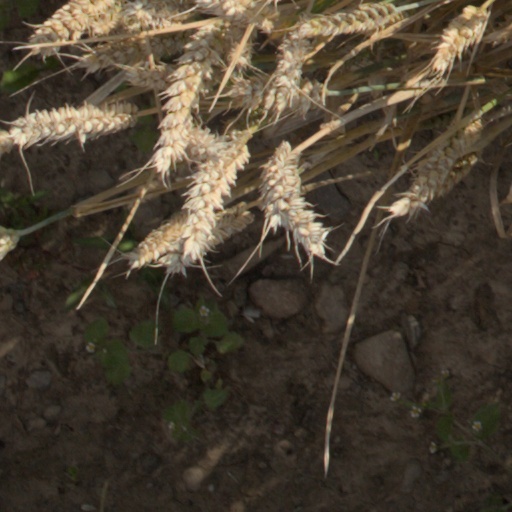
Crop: wheat